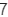
Number: 7